Hilton Singapore Orchard

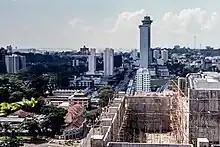
The Mandarin Singapore in 1973, when only the first tower had been built

The hotel opened in 1971 as The Mandarin Singapore, occupying a single 36-storey block facing Orchard Road. Designed by Cyrus Casper Francis, it had 700 rooms. Atop the hotel was the "Top of the 'M' ", the highest revolving restaurant in Singapore. It has since been converted to a club lounge, open to guests who belong to the hotel chain's loyalty program.